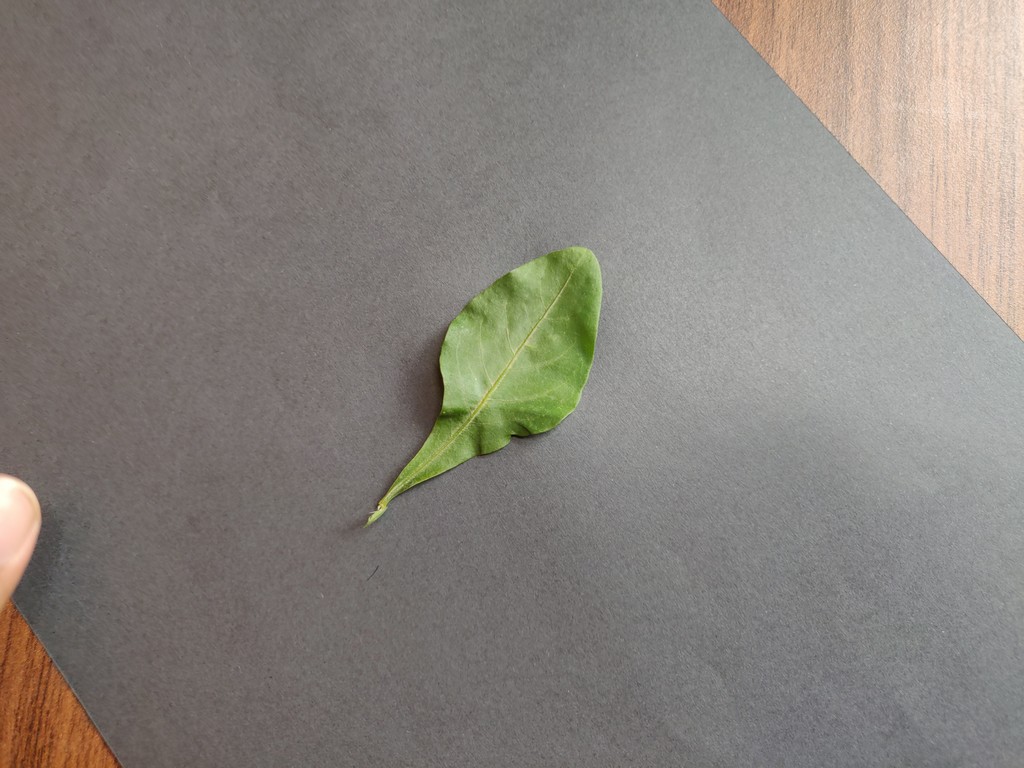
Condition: Healthy
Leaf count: single
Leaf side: front